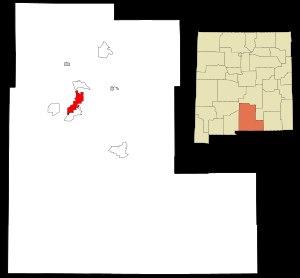
L'enfouissement de jeux vidéo par Atari est un événement qui s'est déroulé en septembre 1983 dans une décharge située à Alamogordo au Nouveau-Mexique.